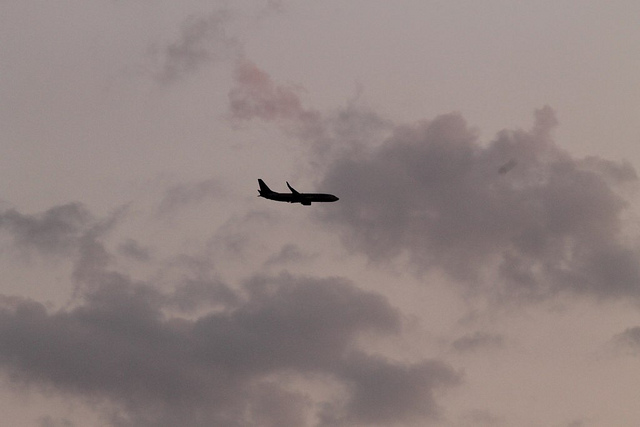
user: Given an image and a question. Answer the question in a short answer. Question: Who invented this famous form of transportation? Short Answer:
assistant: wright brother